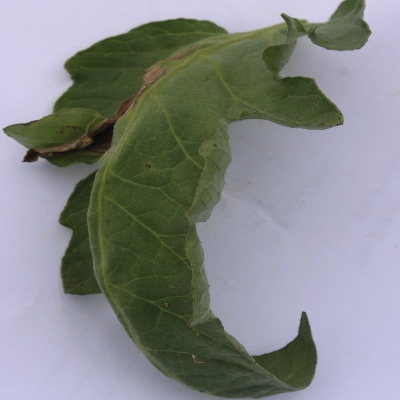
Crop: Tomato
Condition: leaf blight